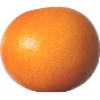
Label: Grapefruit Pink 1